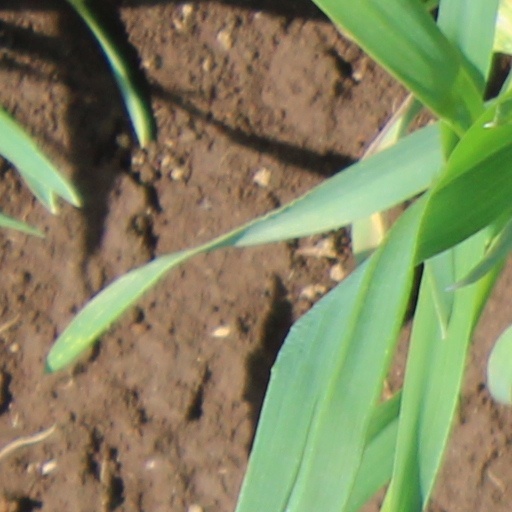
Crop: wheat